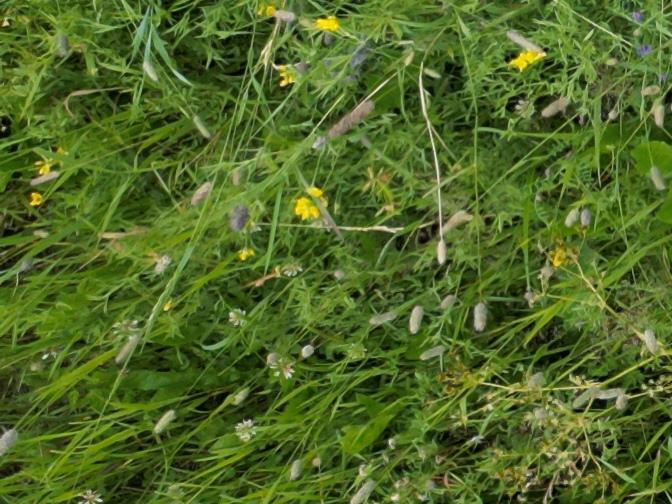
Flowers visible: yarrow flowers